Montagnard (Vietnam)

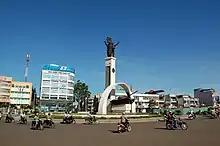
A statute in Buôn Ma Thuột commemorating the contribution of the Montagnard tribes during the Vietnam War.

Despite previous promises, the Vietnamese Communist leaders did not care about the Montagnards after the war. Vietnamese colonization of the Highlands resumed. Montagnard lands were seized and given to coffee and aluminum companies. The anticommunist wing of FULRO decided to continue their insurgency against now-unified Vietnam. Purges from the People's Army of Vietnam in 1976 and 1979 revealed that there were some Montagnards in its senior positions. FULRO continued the fight against the united Vietnamese government; the insurgency lasted into the mid-1980s.